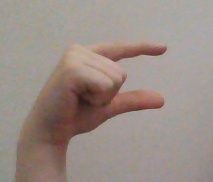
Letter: dal